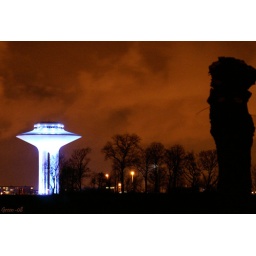
Hyllie water tower in Malmo Sweden